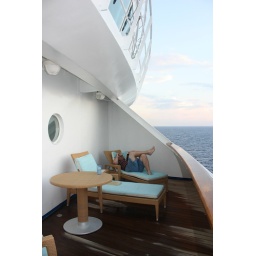
our balcony with the bridge above